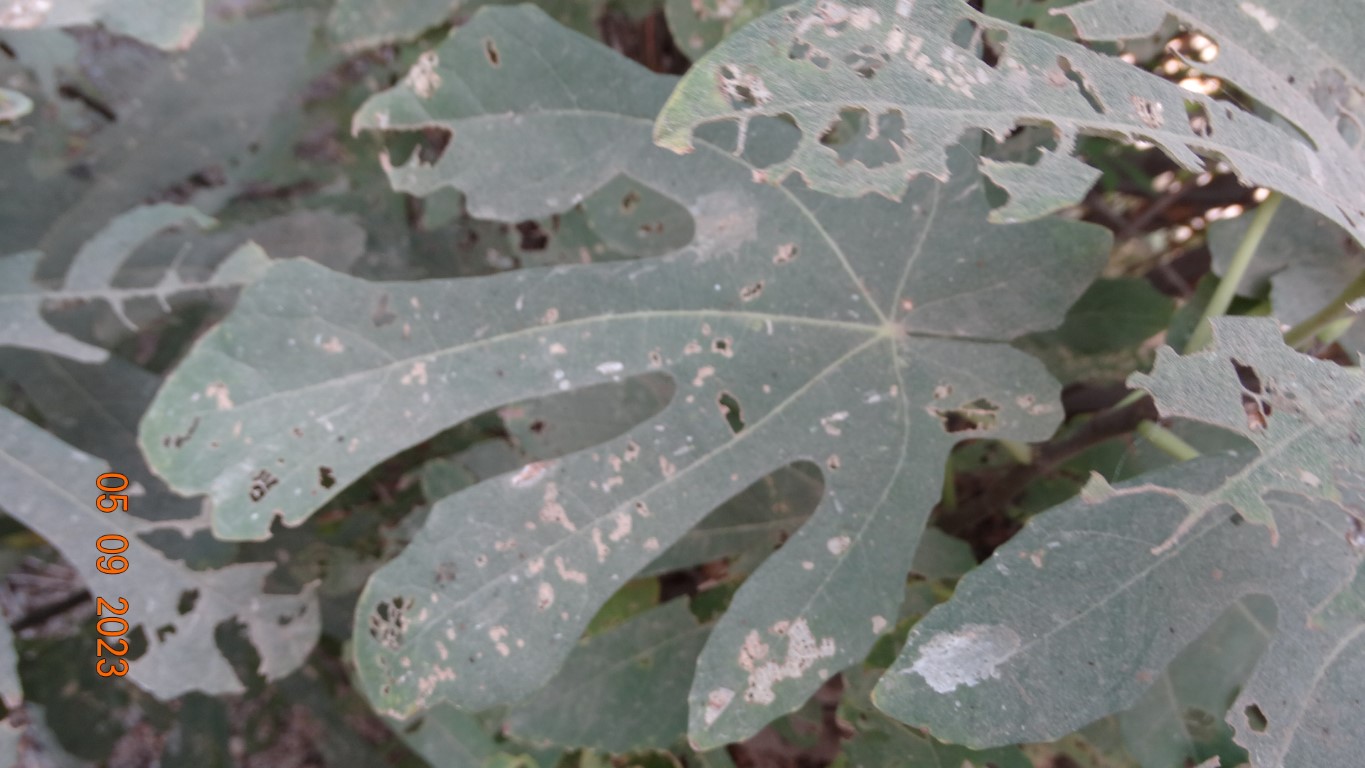
Label: infected